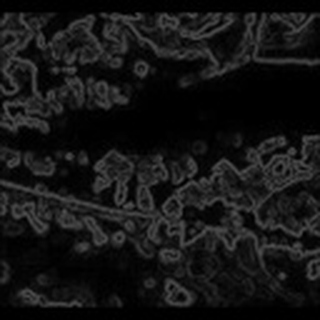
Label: cotton_bacterial_blight